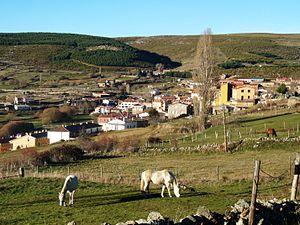
Hoyos del Espino est une commune de la province d'Ávila dans la communauté autonome de Castille-et-León en Espagne.